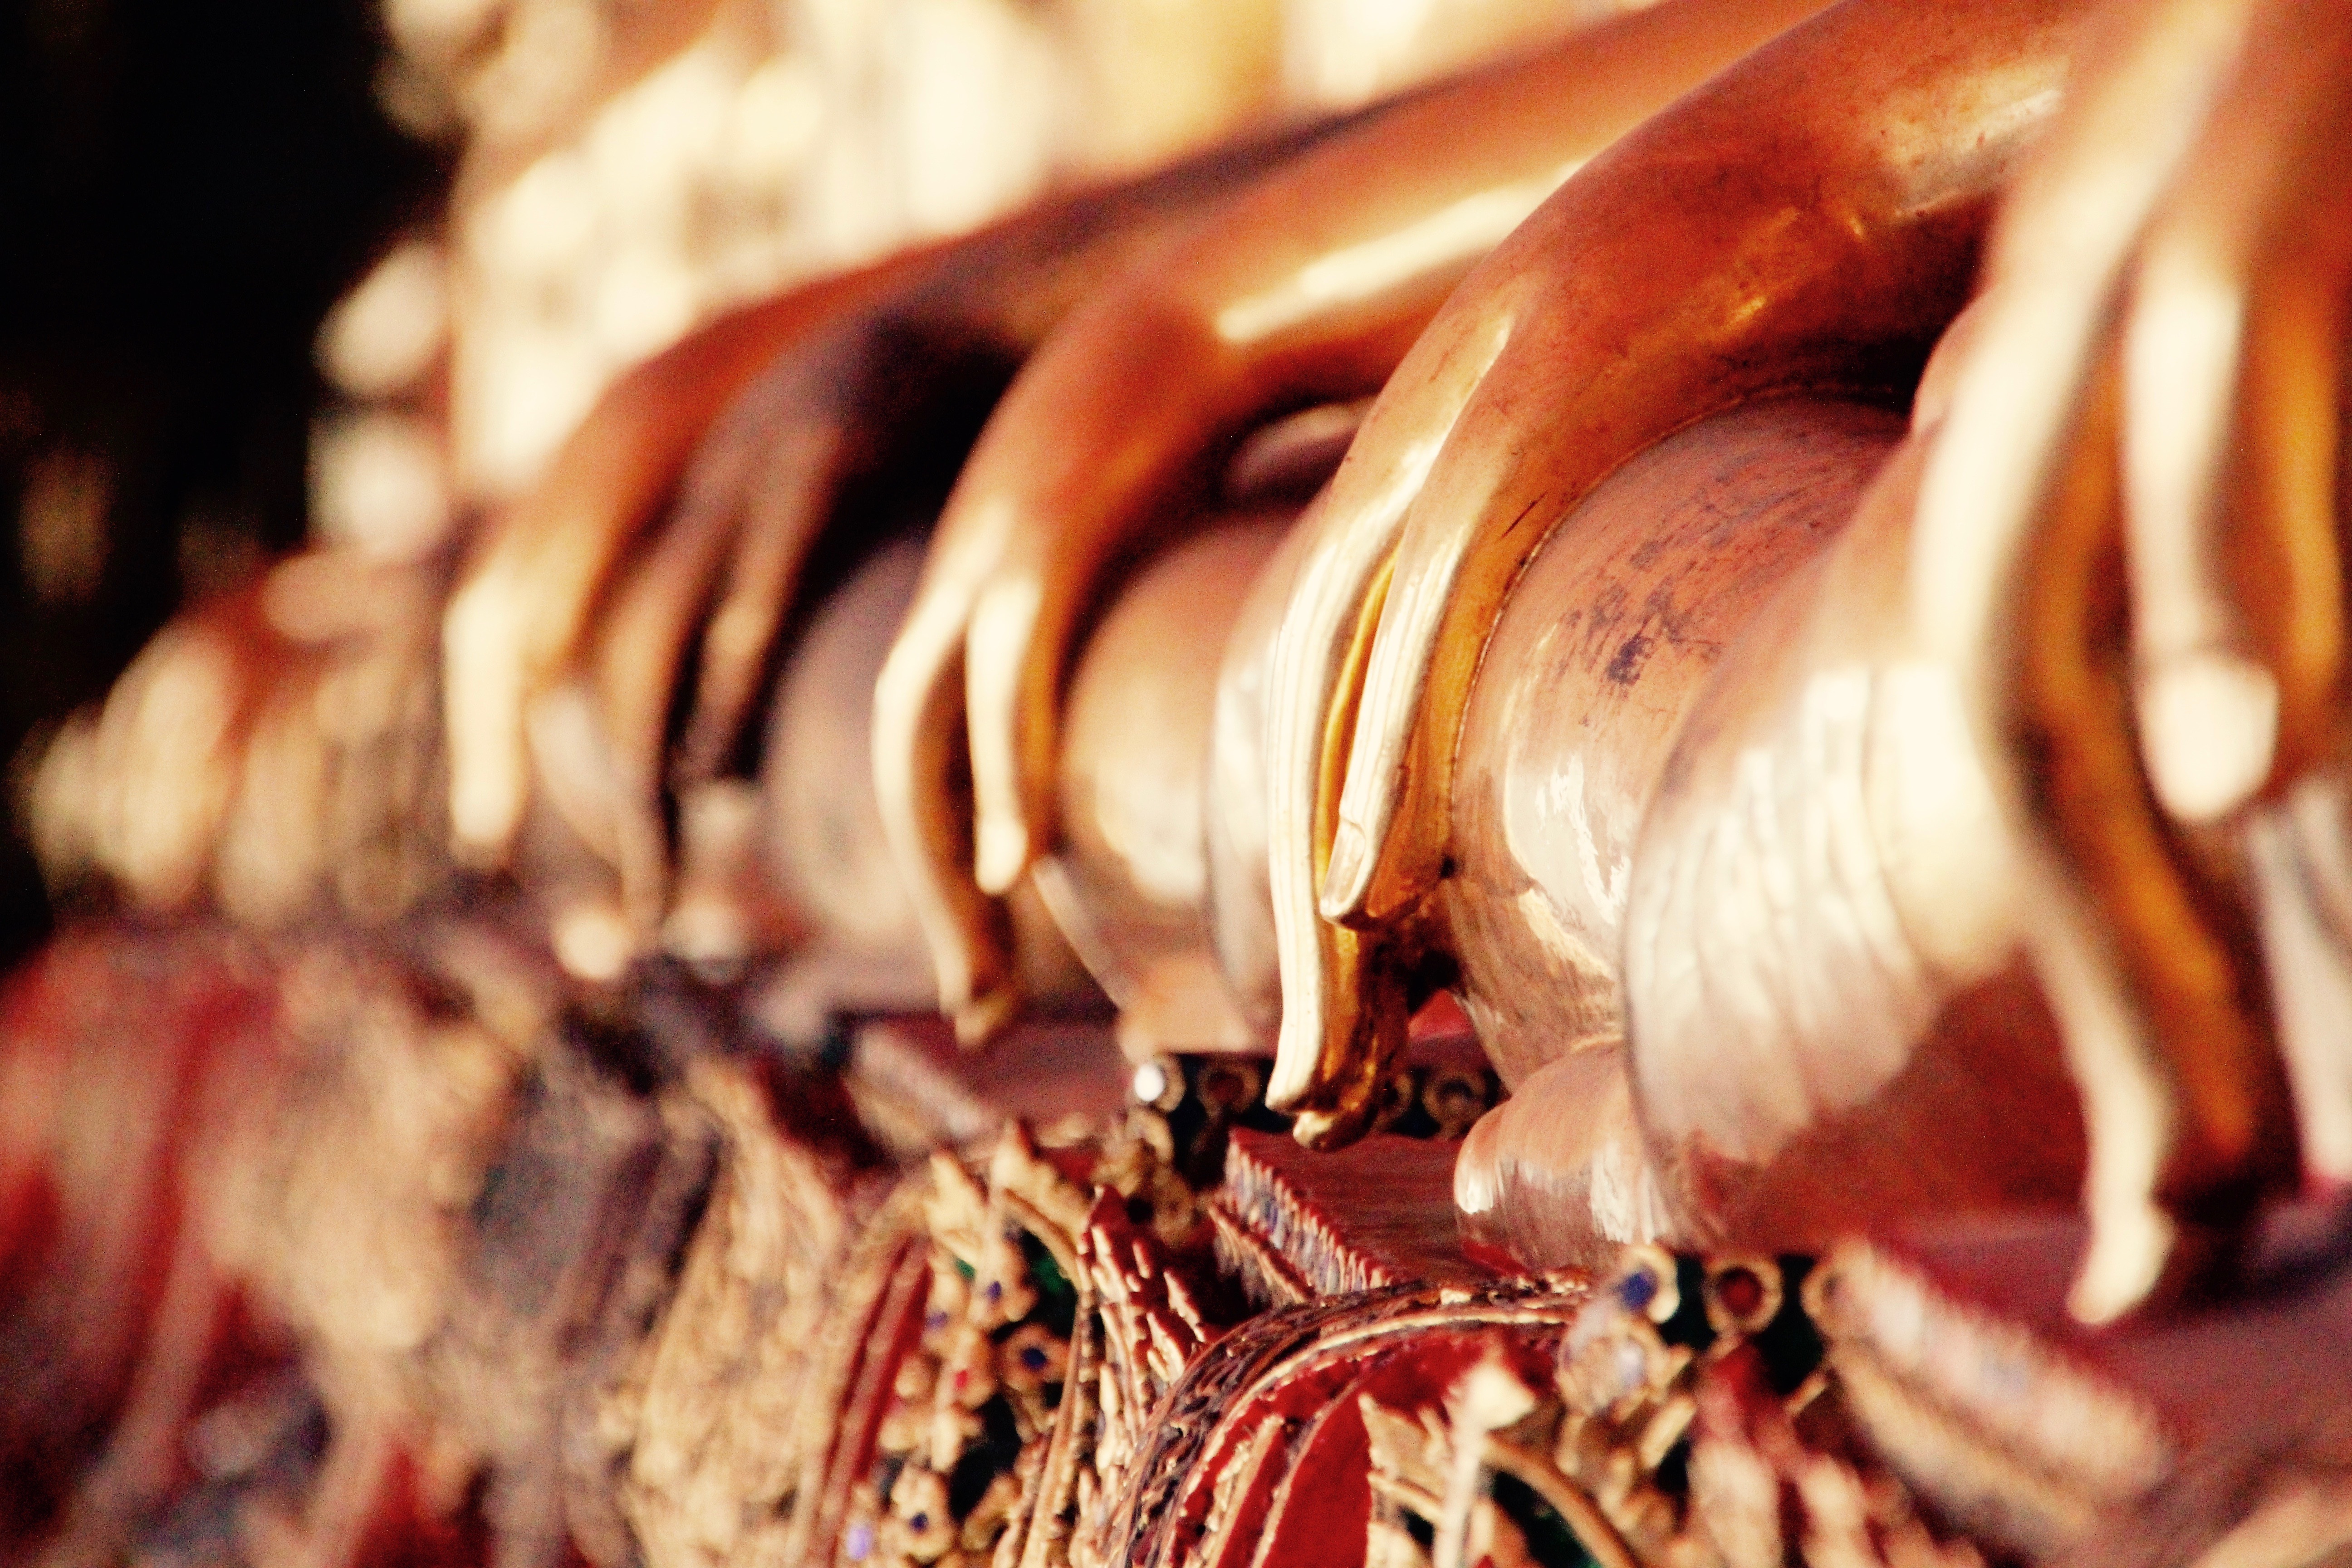
palace, old, statue, dish, meal, food, buddhist, buddhism, religion, asia, dessert, meat, thailand, close up, figure, meditation, gold, temple, altar, faith, shrine, buddha, bangkok, wat, southeast, flavor, thai buddha, sense